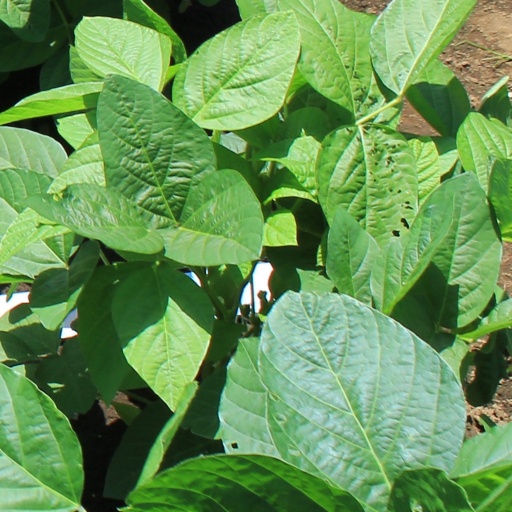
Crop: soybean